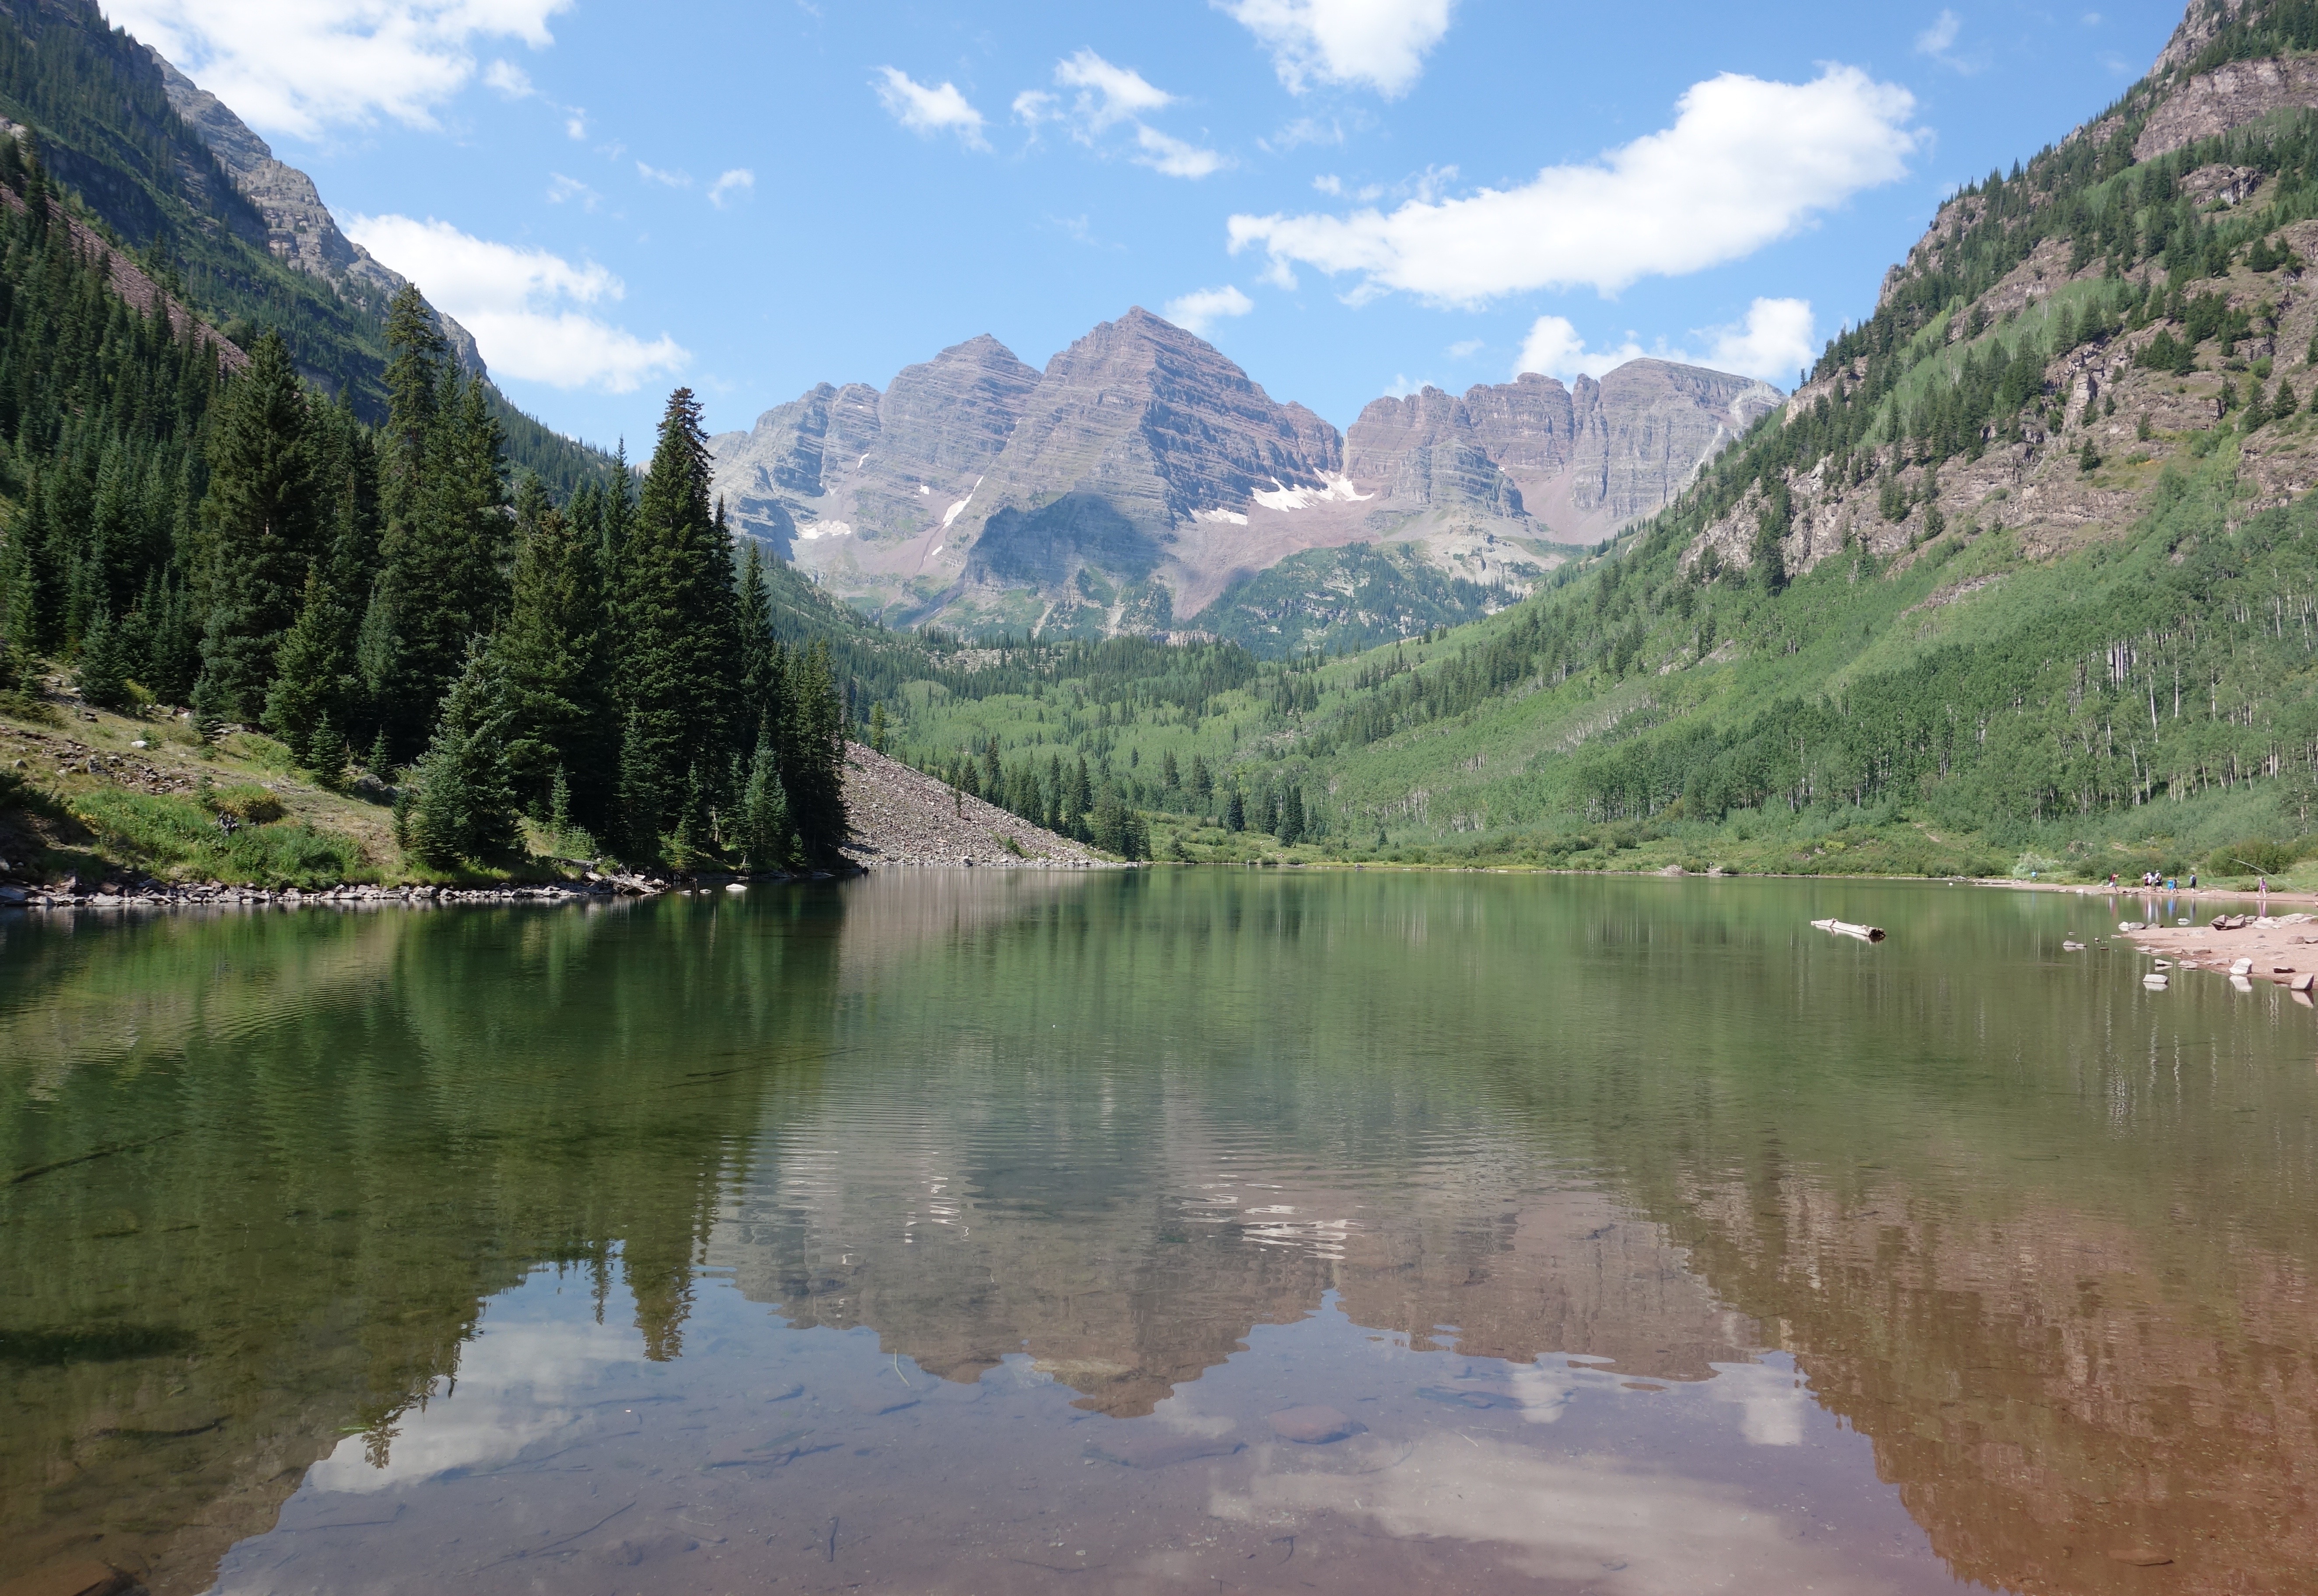
landscape, nature, outdoor, wilderness, mountain, lake, river, valley, mountain range, summer, reflection, fjord, reservoir, bank, alps, plateau, beautiful, loch, landform, tarn, mountainous landforms